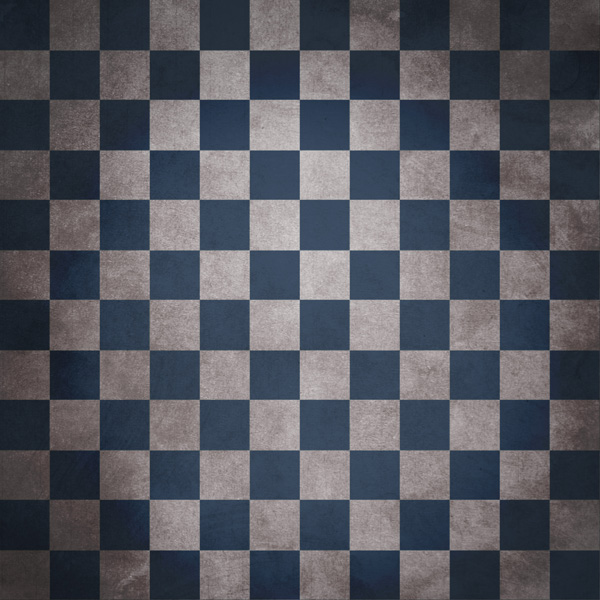
Texture: chequered